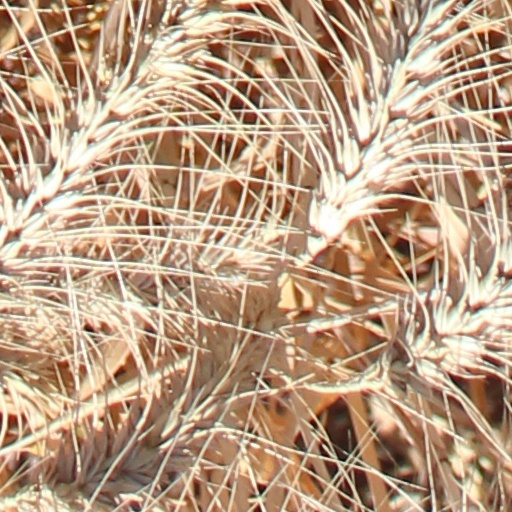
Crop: wheat